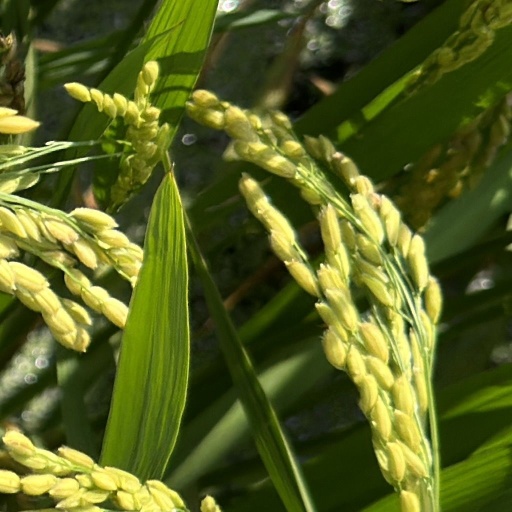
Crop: rice